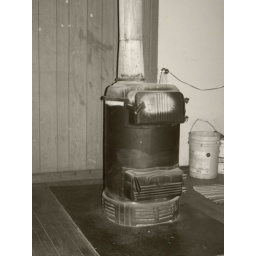
hot stove in black and white